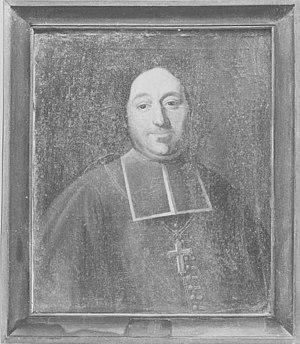
Olivier Jegou de Kervilio
Olivier Jégou de Kervilio, né vers 1643 à Paule et mort le 2 août 1731 à Tréguier, est un prélat français du XVIIᵉ siècle et du XVIIIᵉ siècle, évêque de Tréguier.